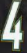
Number: 4